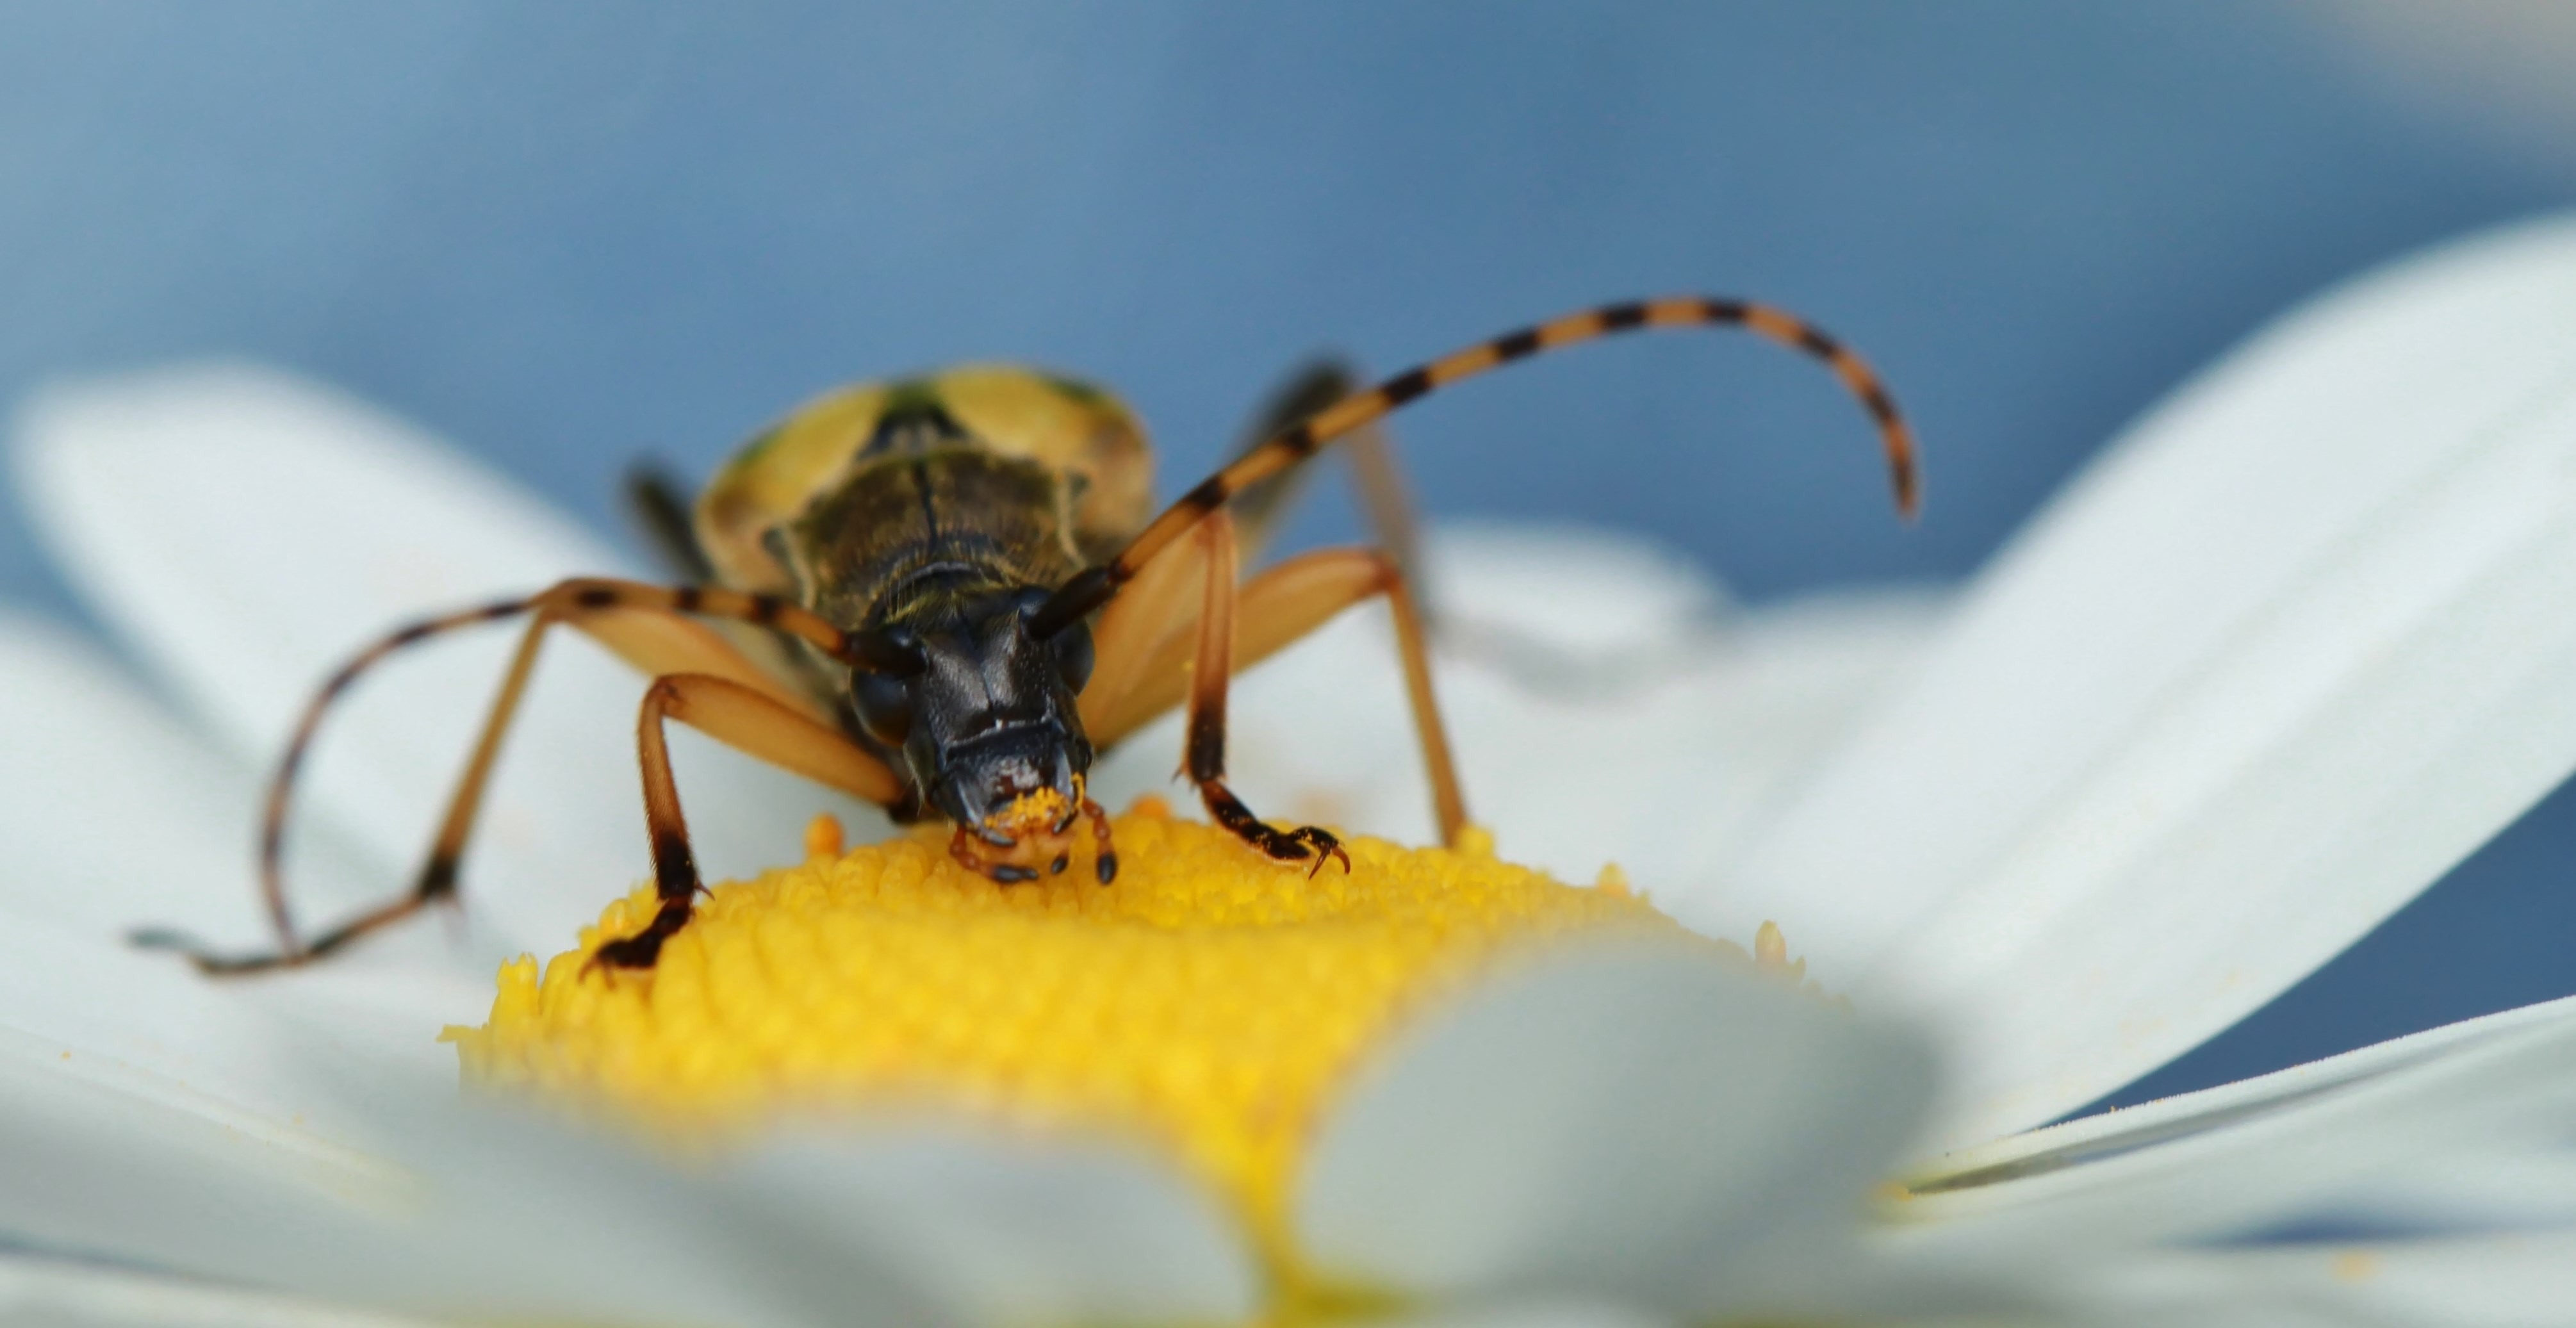
nature, blossom, plant, white, photography, flower, petal, bloom, animal, summer, pollen, insect, macro, blue, yellow, close, eat, flora, fauna, invertebrate, flowers, close up, pointed flower, animals, bright, bee, wasp, pest, beetle, animal world, nectar, marguerite, macro photography, arthropod, insect macro, probe, honey bee, bee pollen, macro photo, frontal, insect photo, membrane winged insect, beetle macro